Presidents Race

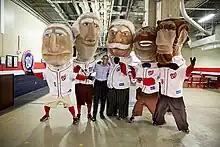
President Obama poses with The Racing Presidents at a Nationals game on June 11, 2015.

In 2015, the Nationals entered a three-year marketing partnership with the White House Historical Association in which the president honored in the Association's annual Christmas ornament each year also would appear that season as a Racing President at Nationals Park. In accordance with the agreement, the Nationals announced midway through the 2015 season that a likeness of Calvin Coolidge ("Cal" for short), the 30th President of the United States, would become the sixth Racing President, as well as the first one to join the race while an MLB season was in progress. Cal debuted on July 3, 2015, the eve of his 143rd birthday, during a game against the San Francisco Giants. In his first race, Cal appeared behind the other five racing presidents and knocked down Abe and then Teddy near the finish line for his first win. Cal was retired after the 2015 season and replaced by Herbert Hoover ("Herbie" for short), the subject of the Association's 2016 Christmas ornament, in the second game of the 2016 season. Herbie made his debut during an April 10, 2016, game against the Miami Marlins, and, like Cal in his first race, emerged victorious.